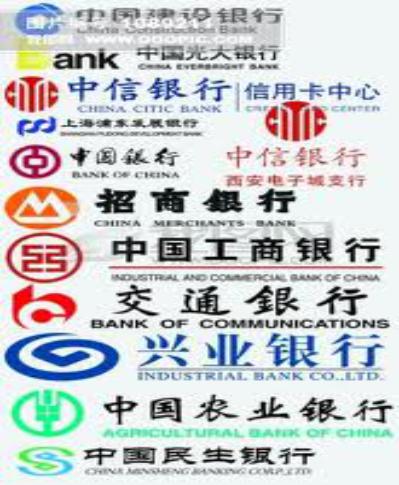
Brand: icbc-3
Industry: Others